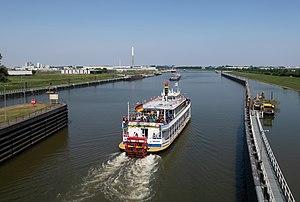
Tiel est une ville et commune néerlandaise, située dans la province de Gueldre. Il s'agissait vers l'an mil d'un des grands ports fluviaux des Pays-Bas, plate-forme commerciale entre le Saint Empire et les Îles Britanniques.